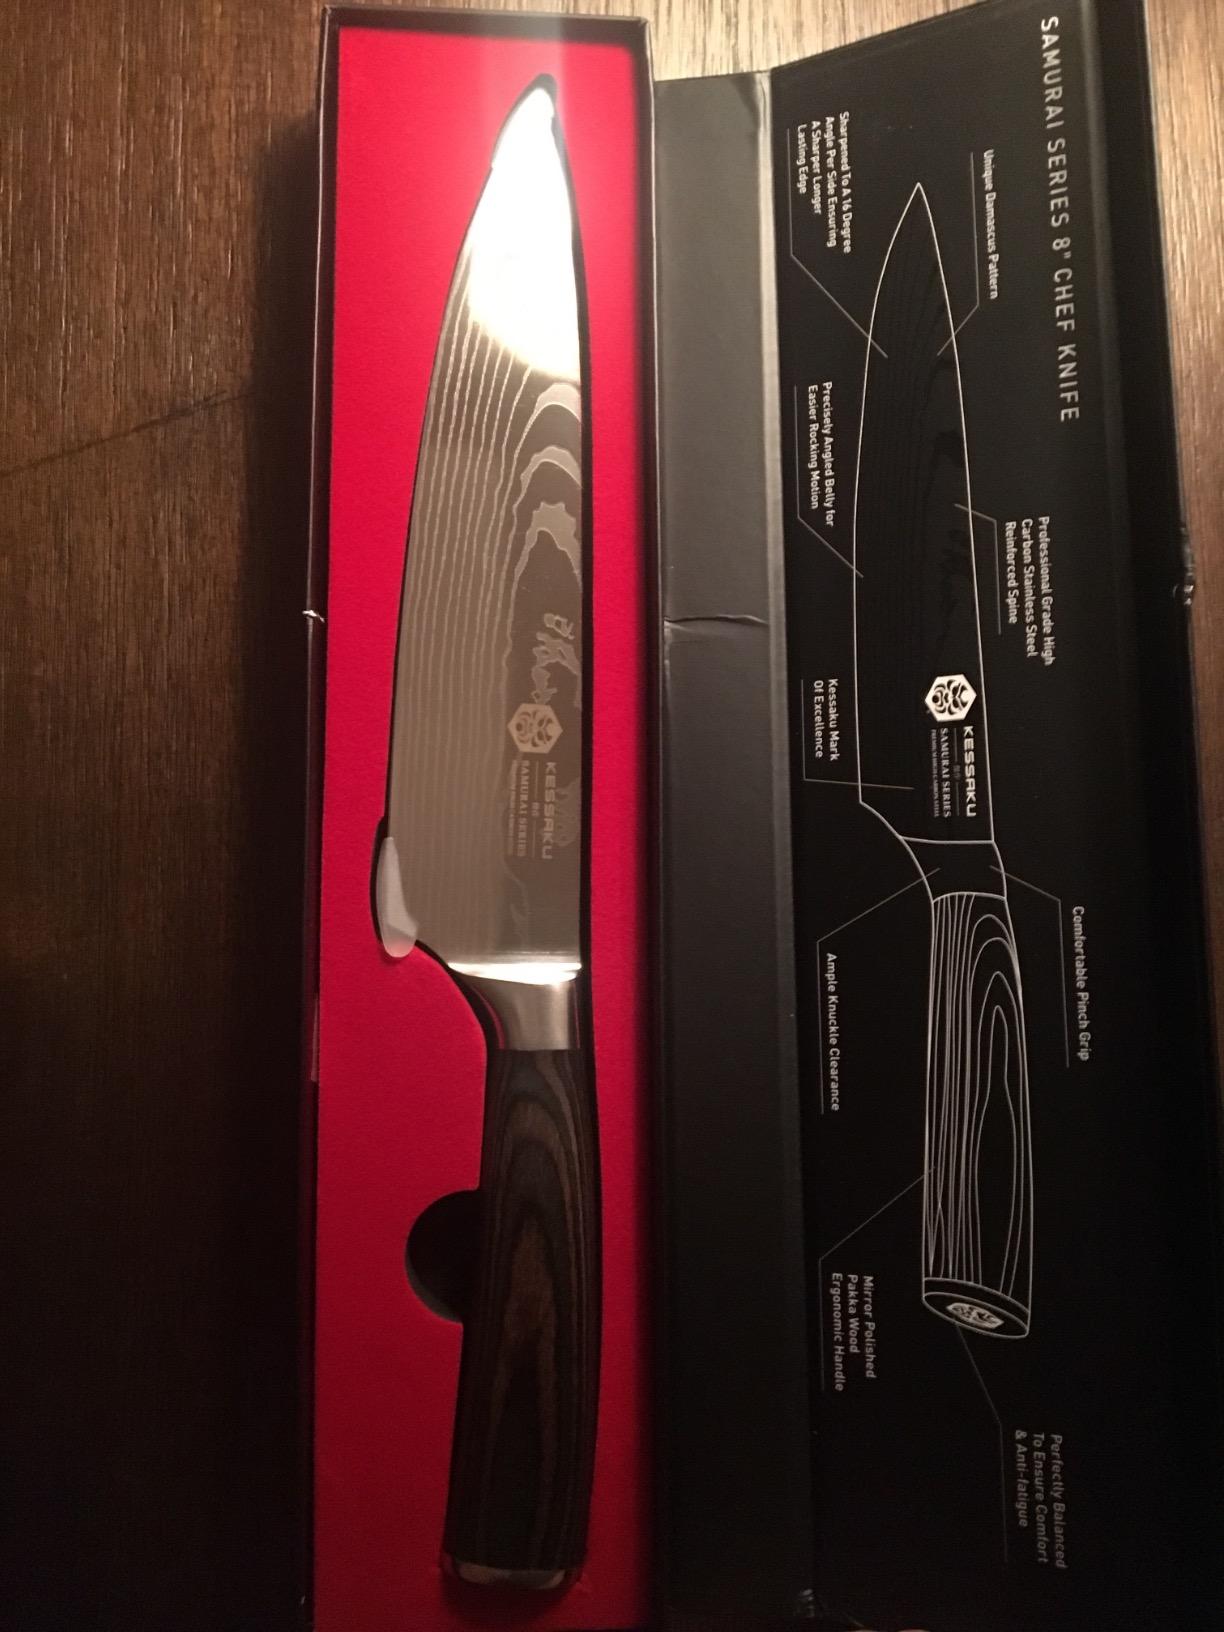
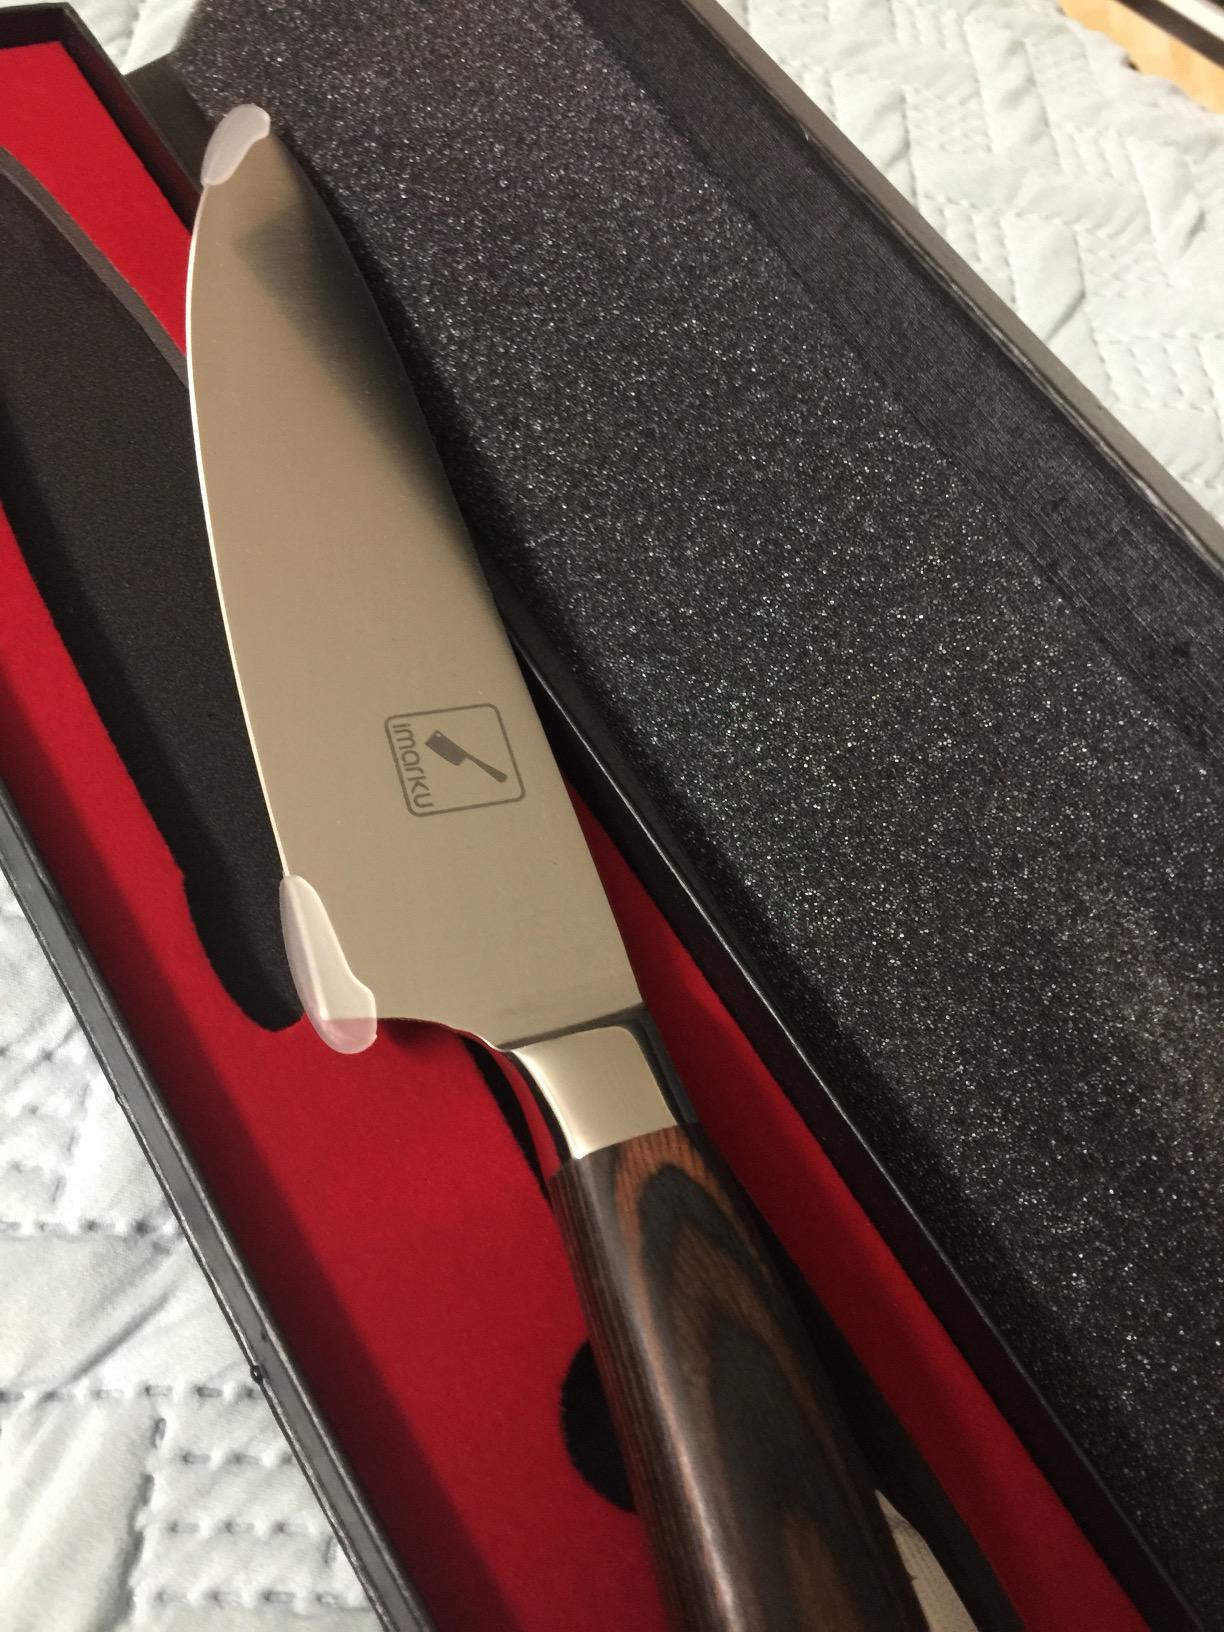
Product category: items_knife
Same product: no